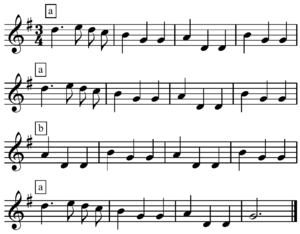
Oh du lieber Augustin est une chanson viennoise composée par Marx Augustin en 1679.